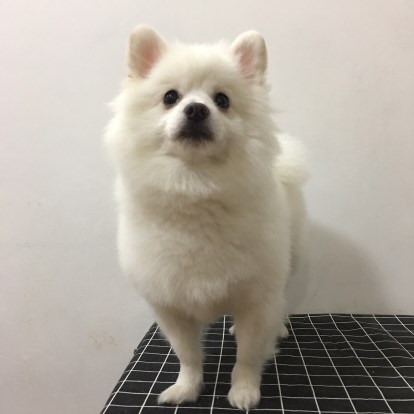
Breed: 1936-n000005-Pomeranian